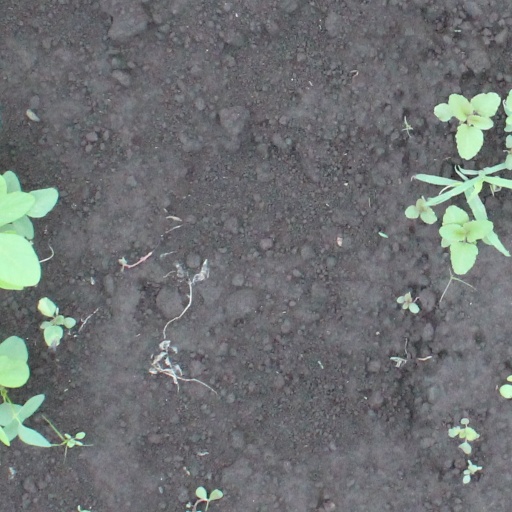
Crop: soybean